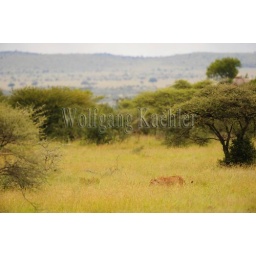
Tanzania, serengeti national park, lioness in high grass hunting